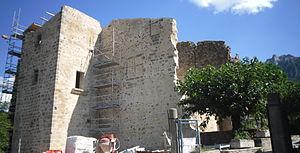
Chateau de Bugarach
Cet article recense les monuments historiques de l'Aude, en France.
Le château de Bugarach est un château situé à Bugarach, en France.